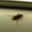
Label: cockroach